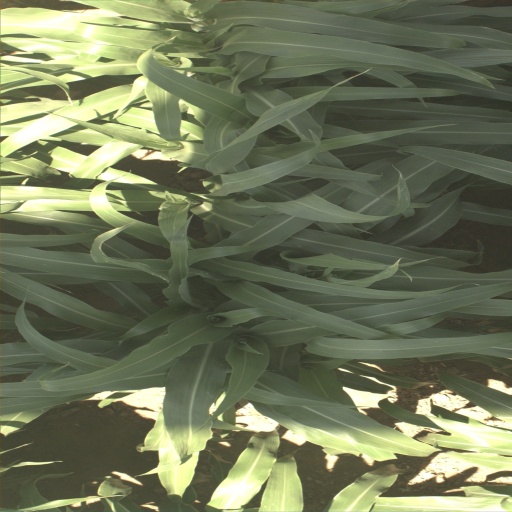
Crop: sorghum